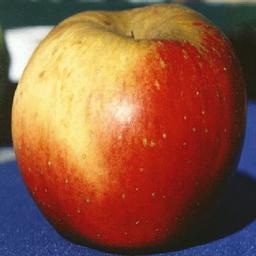
Label: Apple